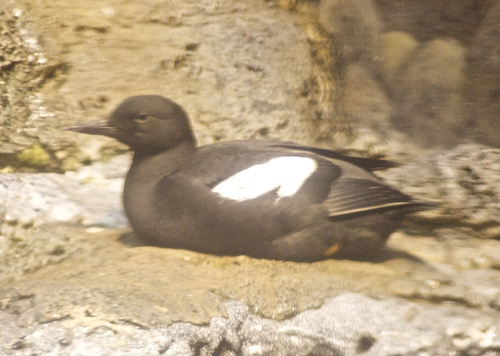
a primarily black bird with a white patch on each wing and a straight beak.
this bird is almost all black except for a bright white spot on the top of the wing and a very pointy, grey beak.
the bird has a black overall color, aside from a big white patch on it's covert or back area.
this is a bird whose body is short and close to the ground but has a pointed bill and white on the wings.
a black bird with a white spot on it's wings and is wider.
this bird has wings that are black with a long rotund body
this particular bird has a belly that is black and white
this bird has a brown head, white and brown secondaries, and brown on its chest.
this bird has wings that are brown and has a black bill
this bird is grey with white and has a long, pointy beak.
Species: Pigeon Guillemot